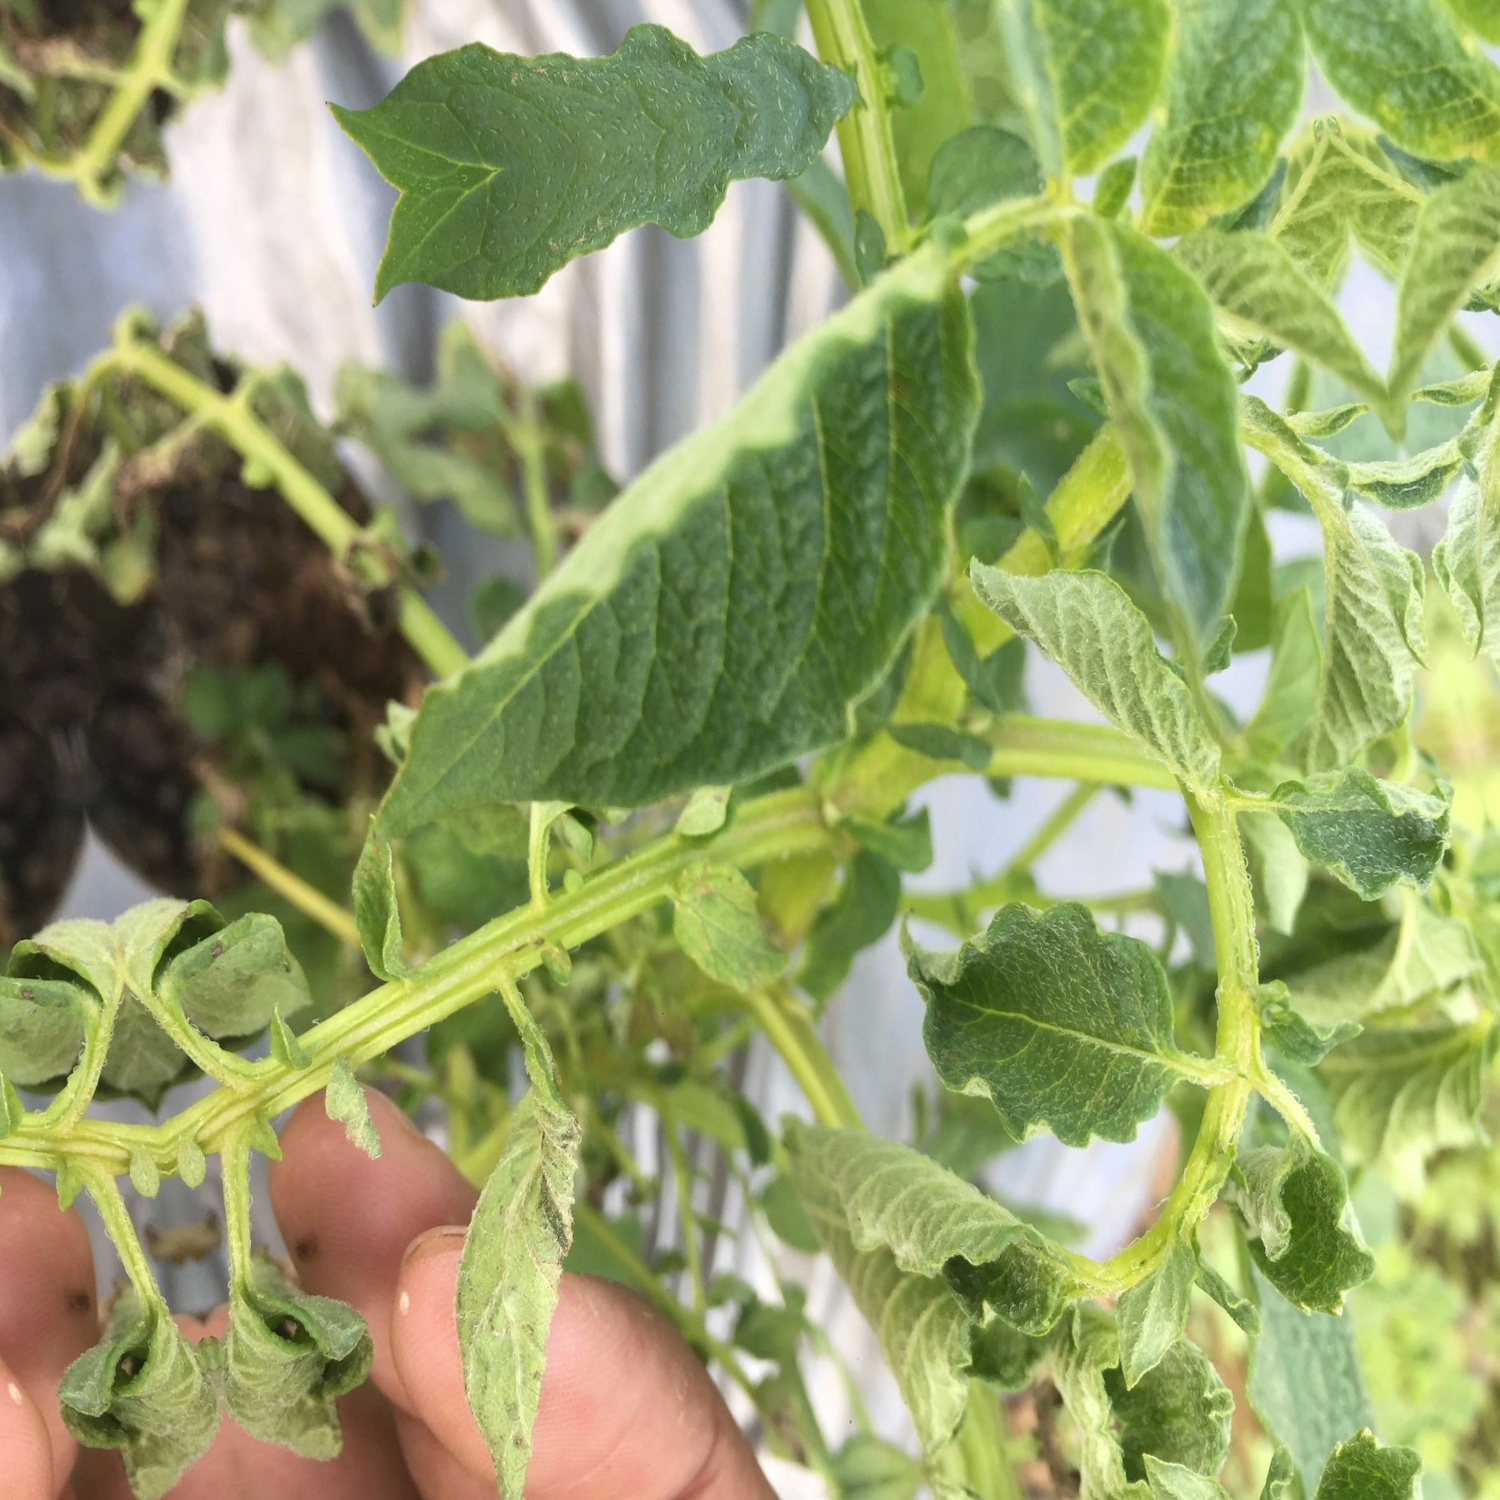
Etiqueta: Pudricion_Parda